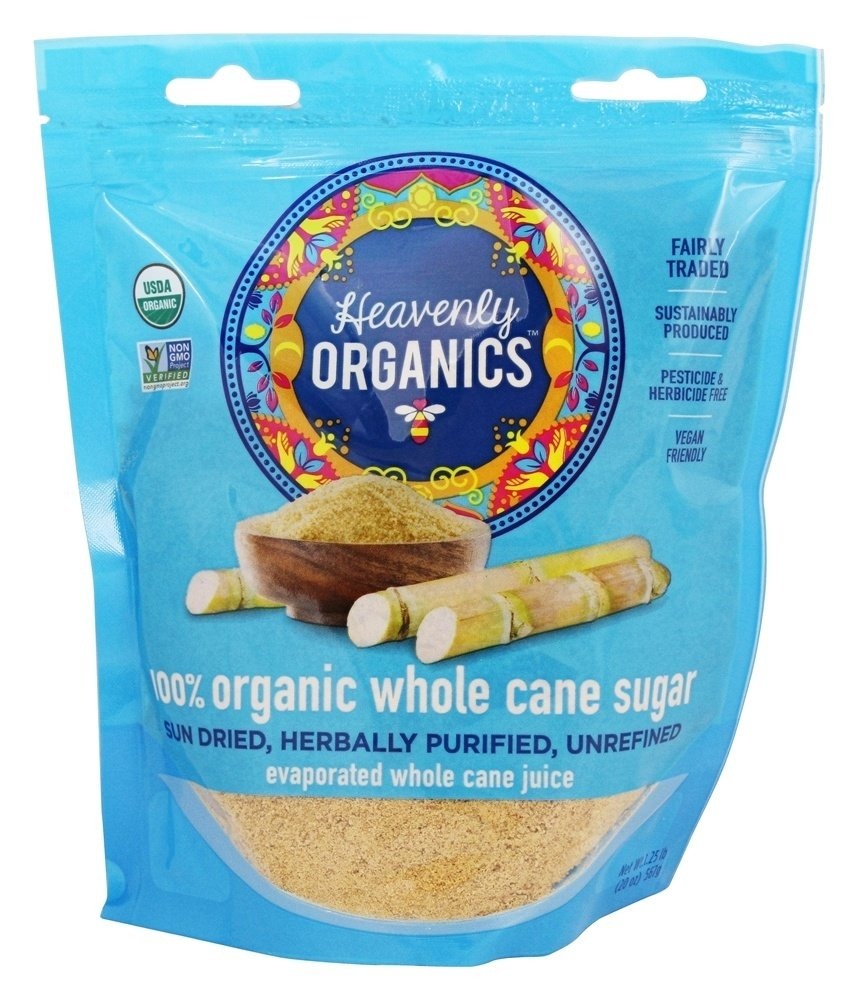
Item Name: Heavenly Organics 100% Organic Whole Cane Sugar 1.25 lb (4 Pack); Evaporated Sugarcane Juice; Herbally Purified & Sun Dried, Non-GMO, Fairly Traded, Dairy Free, Nut Free, Gluten Free, Unrefined
Bullet Point 1: 100% organic whole cane sugar. These coarse sugar crystals are golden brown in appearance, and have a rich sugarcane flavor. This unrefined sugar is made from evaporated, organic sugar cane juice.
Bullet Point 2: Region: Our rare and exclusive 100% organic whole cane sugar is produced by a small cooperative of farmers in the foothills of the Himalayan Mountains.
Bullet Point 3: Process: Our farmers practice an ancient method of removing impurities from organic sugar cane juice by using wild-crafted herbs, followed by sun-drying. This preserves the natural nutrients and minerals and it is better for the environment.
Bullet Point 4: Features: 100% USDA Certified Organic unrefined whole cane sugar, Non-GMO Project Verified, Fairly Traded, Sustainably Produced, Gluten Free, Dairy Free, Nut Free, Vegan Friendly
Bullet Point 5: Uses: This whole cane sugar is a perfect 1:1 substitute for sugar. Enjoy in your favorite recipes and in tea or coffee. Great for baking and cooking.
Value: 80.0
Unit: Ounce

Price: 6.33